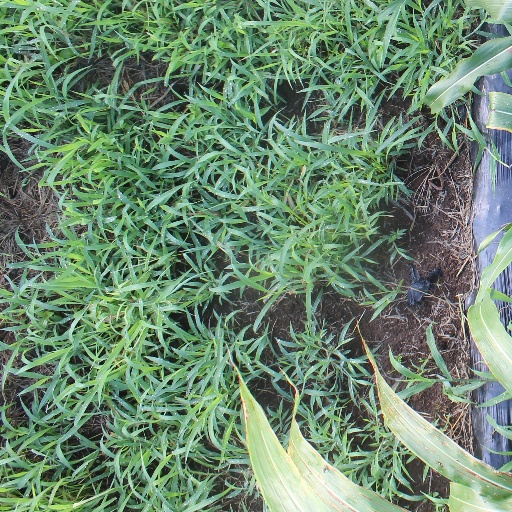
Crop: sorghum